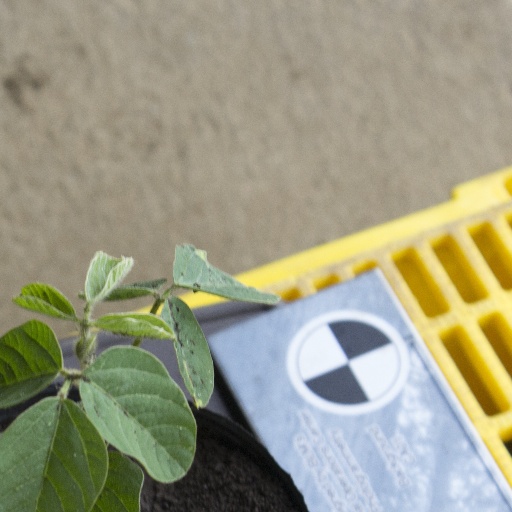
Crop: soybean